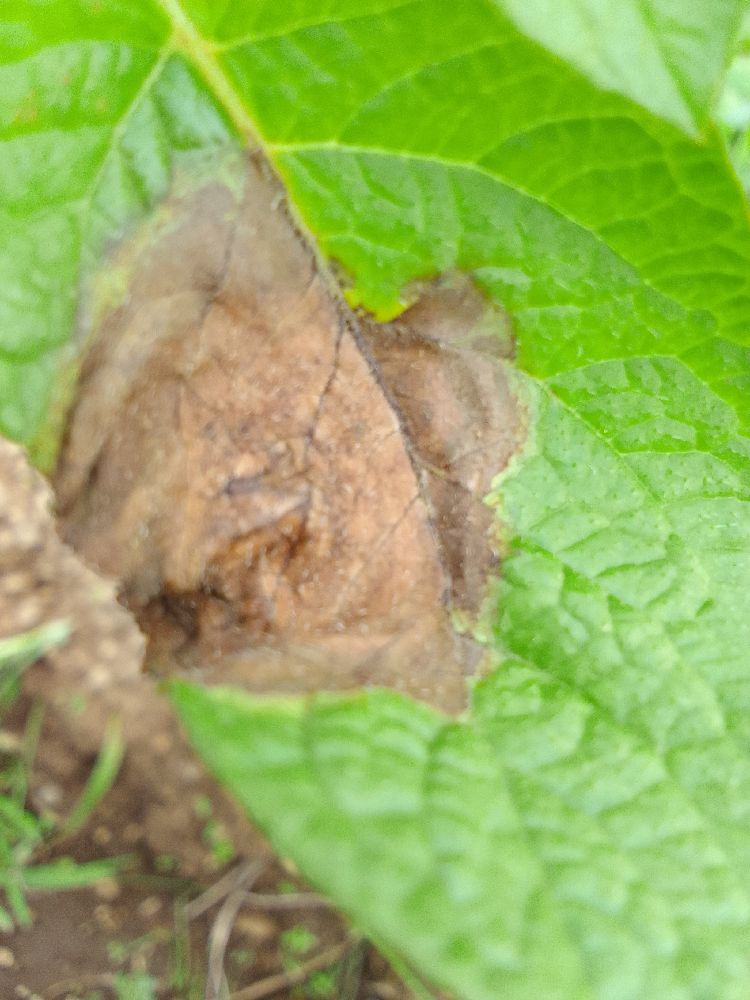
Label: Late blight